Poncelet–Steiner theorem

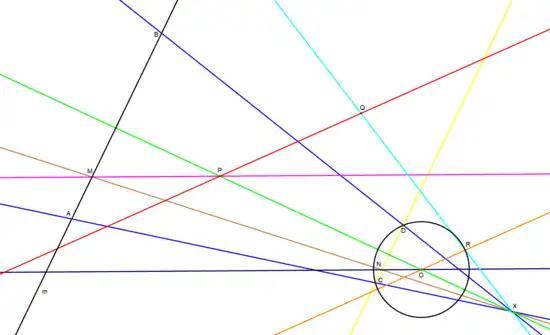
The straightedge-only construction of the intersection points between a line and a circle.

Suppose two circles and are implicitly given, defined only by the points , , , and in the plane, with their centers defined, but are not compass-drawn. The radical axis, line (in dark blue), between the two circles may be constructed: